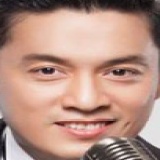
ca sĩ Lam Trường